Kevinho

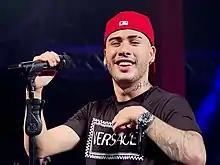
Kevinho in 2019

Kevin Kawan de Azevedo (born September 15, 1998), better known as Kevinho, is a Brazilian singer and songwriter. He is best known for his 2016 hit "Olha a Explosão". His music is most commonly classified as funk carioca.